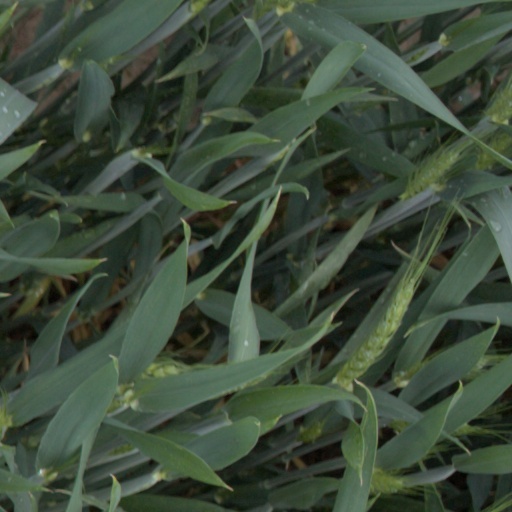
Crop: wheat